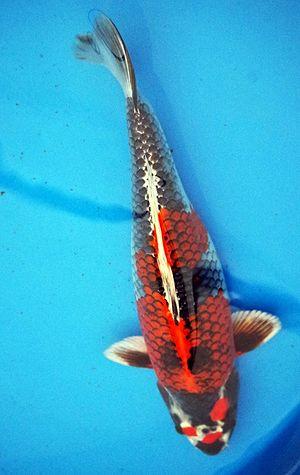
Croisement entre Goshiki et kujaku effectué par un éleveur.
Le Goshiki est une variété multicolore de Carpe Koi dédiée à l'ornement de bassin de parc ou de jardin. La base de son nom implique 5 couleurs : le noir, le rouge, le blanc, le gris et l'indigo.